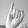
ASL letter: I